Battle of Messines (1917)

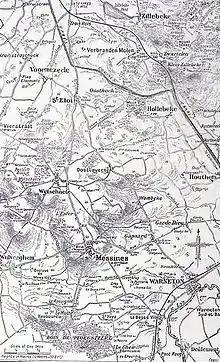

A Flanders campaign was postponed because of the Battle of Verdun in 1916 and the demands of the Battle of the Somme. When it became apparent that the Second Battle of the Aisne (the main part of the Nivelle Offensive, 16 April to 9 May 1917) had failed to achieve its most ambitious objectives, Haig instructed the Second Army to capture the Messines–Wytschaete Ridge as soon as possible. British operations in Flanders would relieve pressure on the French Armies on the Aisne, where demoralisation amid the failure of the Nivelle Offensive had led to mutinies. The capture of Messines Ridge would give the British control of the tactically important ground on the southern flank of the Ypres Salient, shorten the front line and deprive the Germans of observation over British positions further north. The British would gain observation of the southern slope of Menin Ridge at the west end of the Gheluvelt plateau, ready for the Northern Operation.